Ugyen Wangchuck

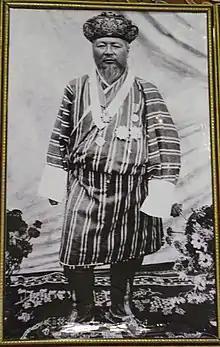
Picture of King "Gongsar" Ugyen Wangchuck at Paro International Airport

"Gongsar" Ugyen Wangchuck (11 June 1862 – 26 August 1926) was the founder and first king of Bhutan, reigning from 17 December 1907 until his death in 1926. In his lifetime, he made efforts to unite the fledgling country and gain the trust of the people.